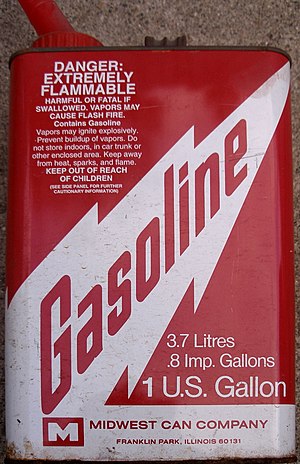
Gallon
Amerikansk benzindunk indeholdende én amerikansk gallon
Gallon er en flertydig rumfangsenhed for væsker – mest anvendt i USA og Storbritannien med en landeafhængig omregningsfaktor: